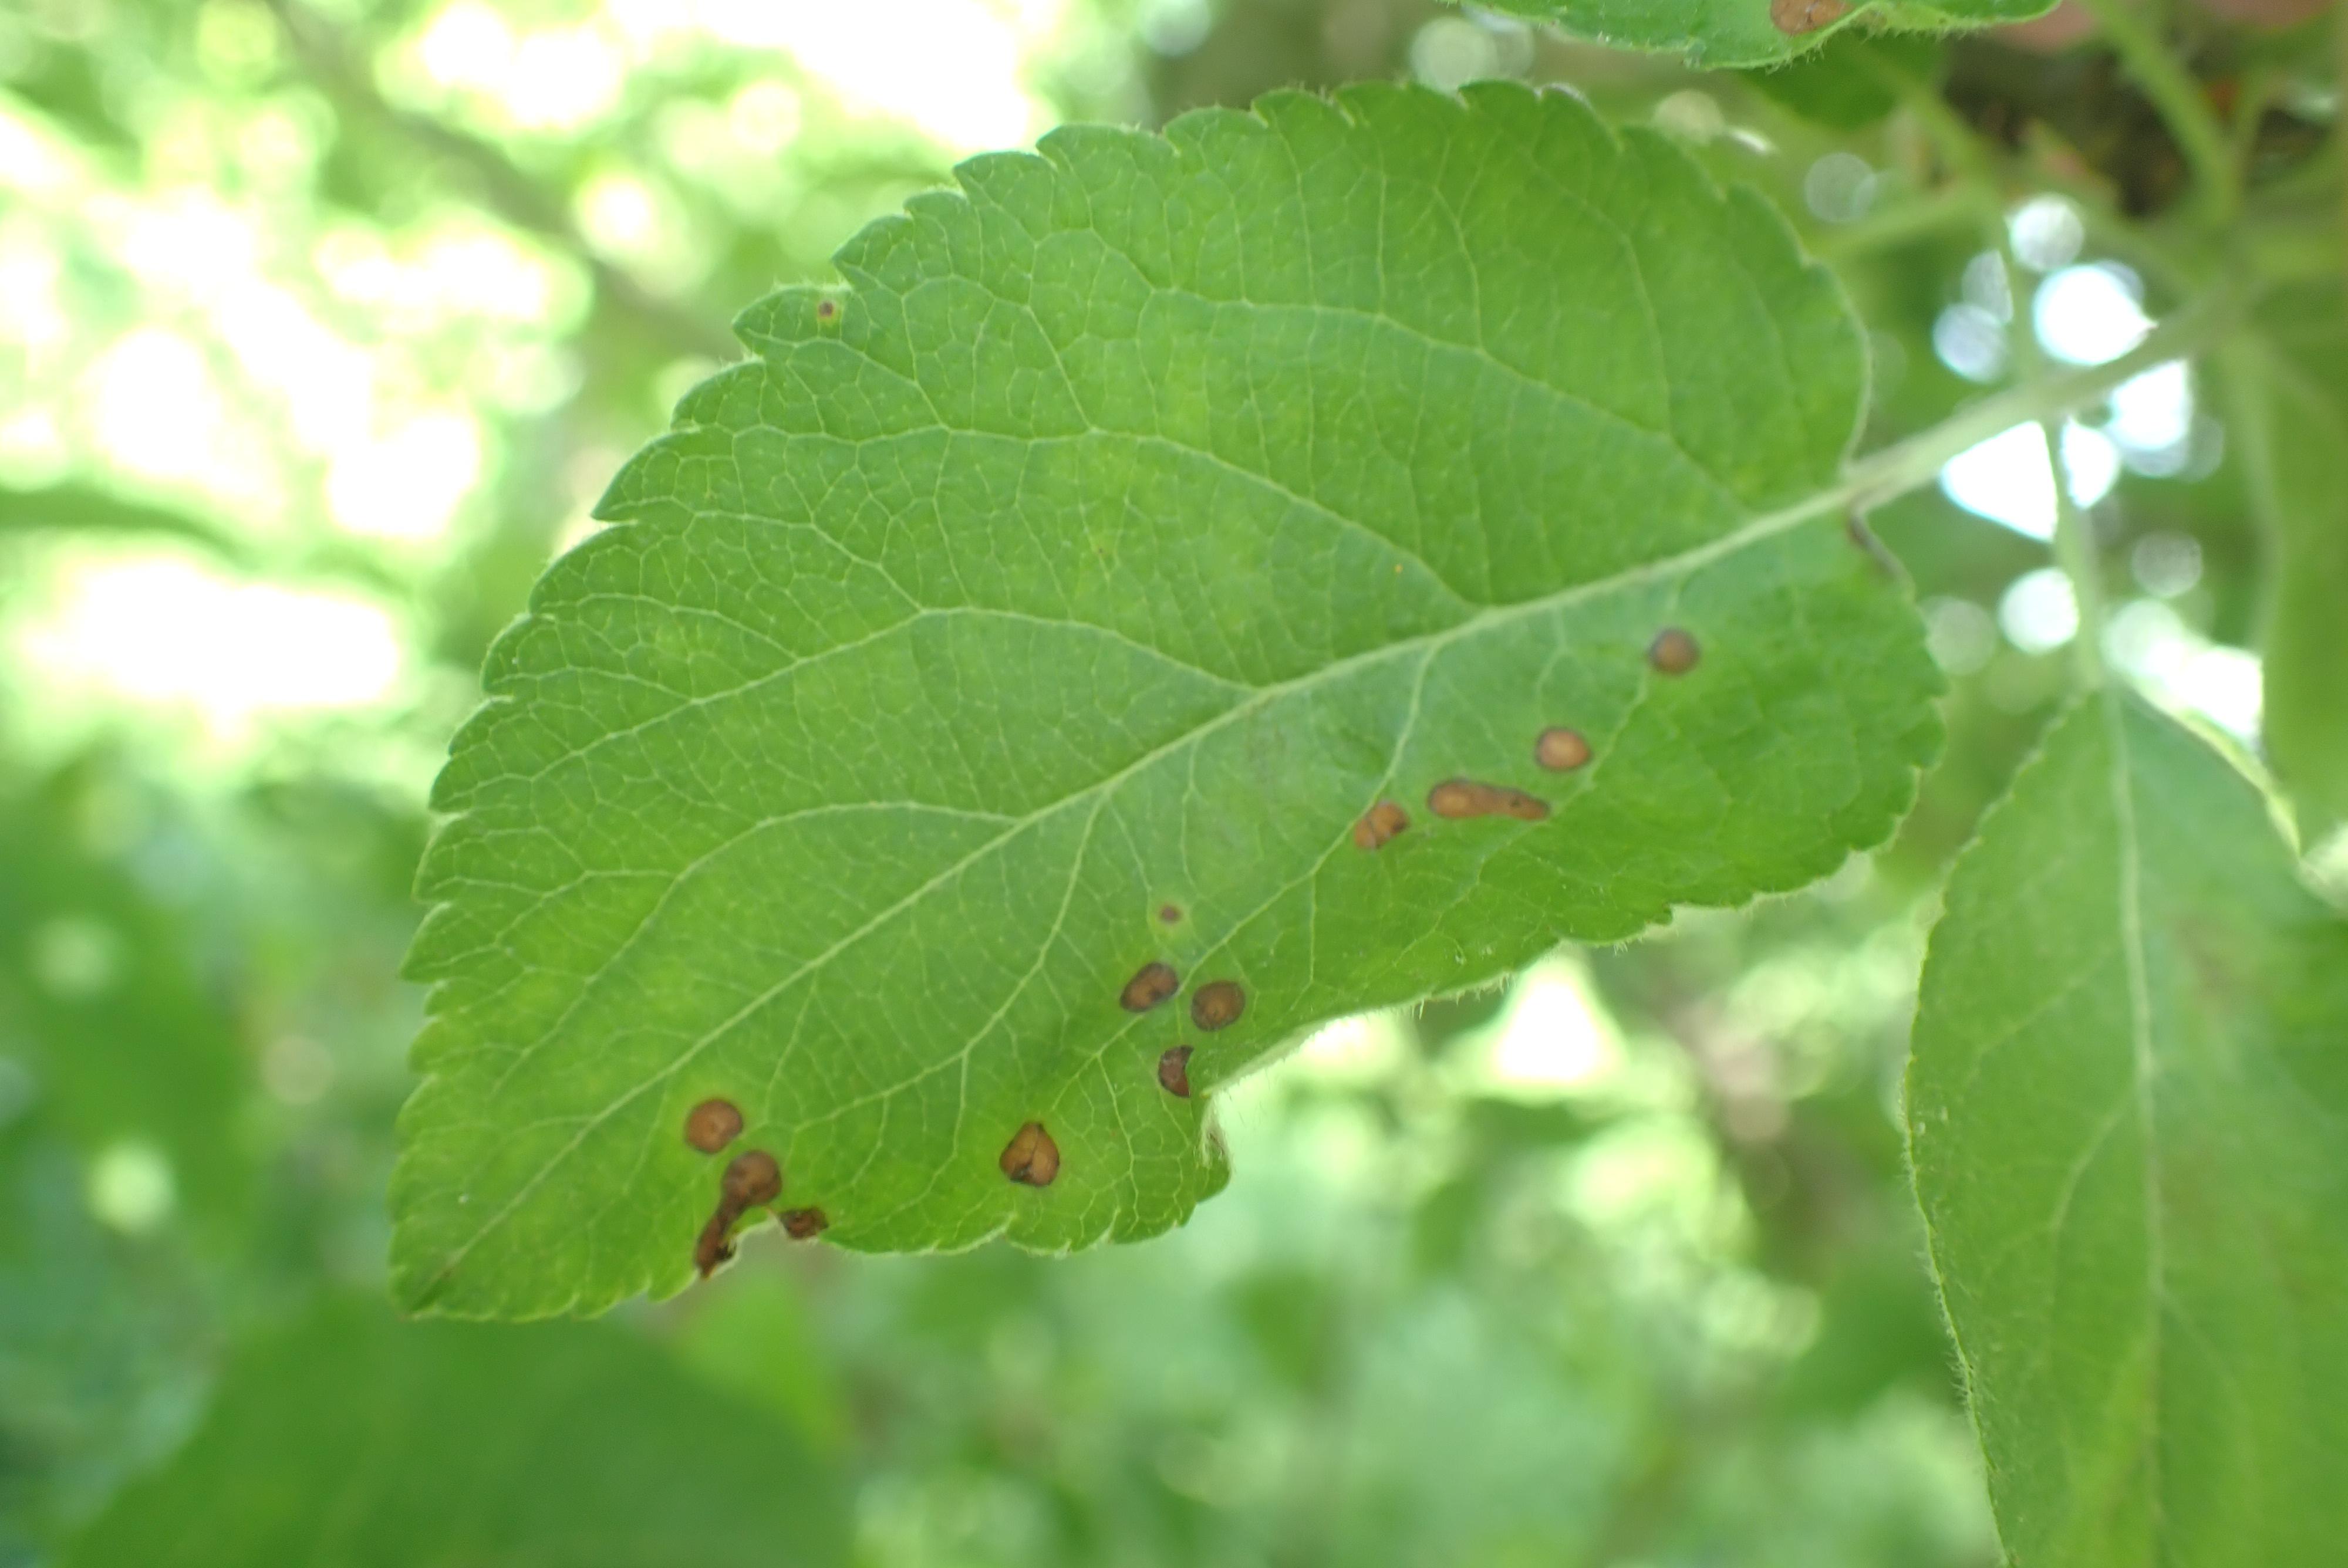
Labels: frog_eye_leaf_spot